5th Battalion, South Lancashire Regiment

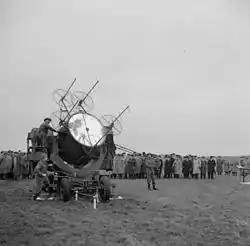
90 cm Searchlight equipped with No 2 Mk VI Searchlight Control Radar.

On 2 October the Germans began a large-scale withdrawal followed up by 55th Division to Tournai and the River Scheldt, which the enemy held in strength. On 22 October the 1/5th Bn attacked Barges Chateau and mill about 1,000 yards in front of its position, but although it reached the objective it could not hold it. The BEF made no serious attempt to force Tournai or the Scheldt, but continued active patrolling and raids, in which 1/5th Bn was prominent. On 8 November, as the Germans withdrew further, Lieutenant H.R. Fright led his platoon in a 'gallant effort to prevent a bridge being blown up by the enemy, in the course of which nearly the whole platoon became casualties'. Lieutenant Fright was awarded the Military Cross. That night a company of the battalion crossed the river by means of a light bridge and secured a foothold for the rest of the battalion to cross in the morning.